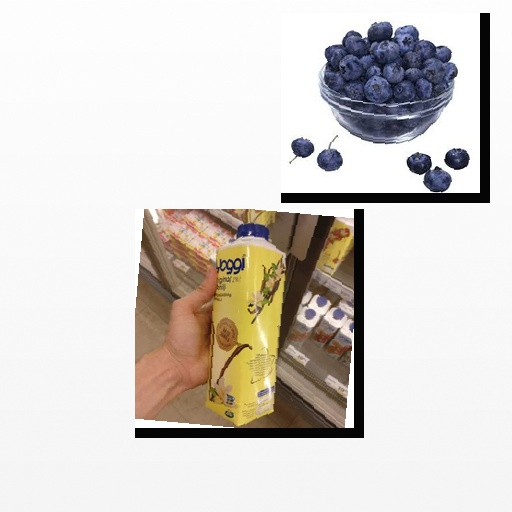
Food items: blueberry, vanilla_yoghurt